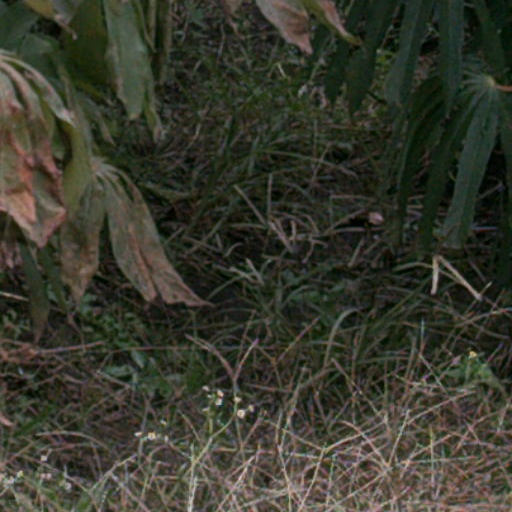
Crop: cassava